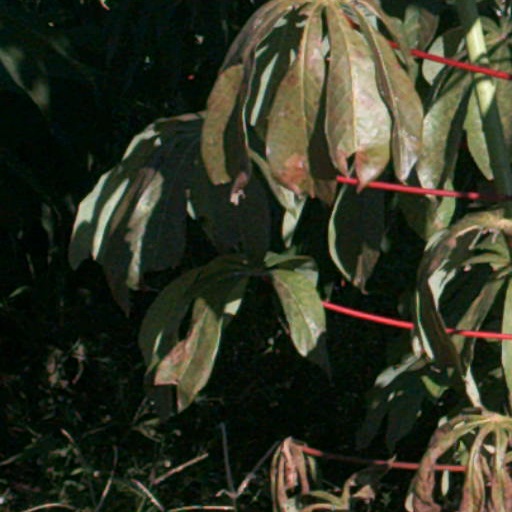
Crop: cassava